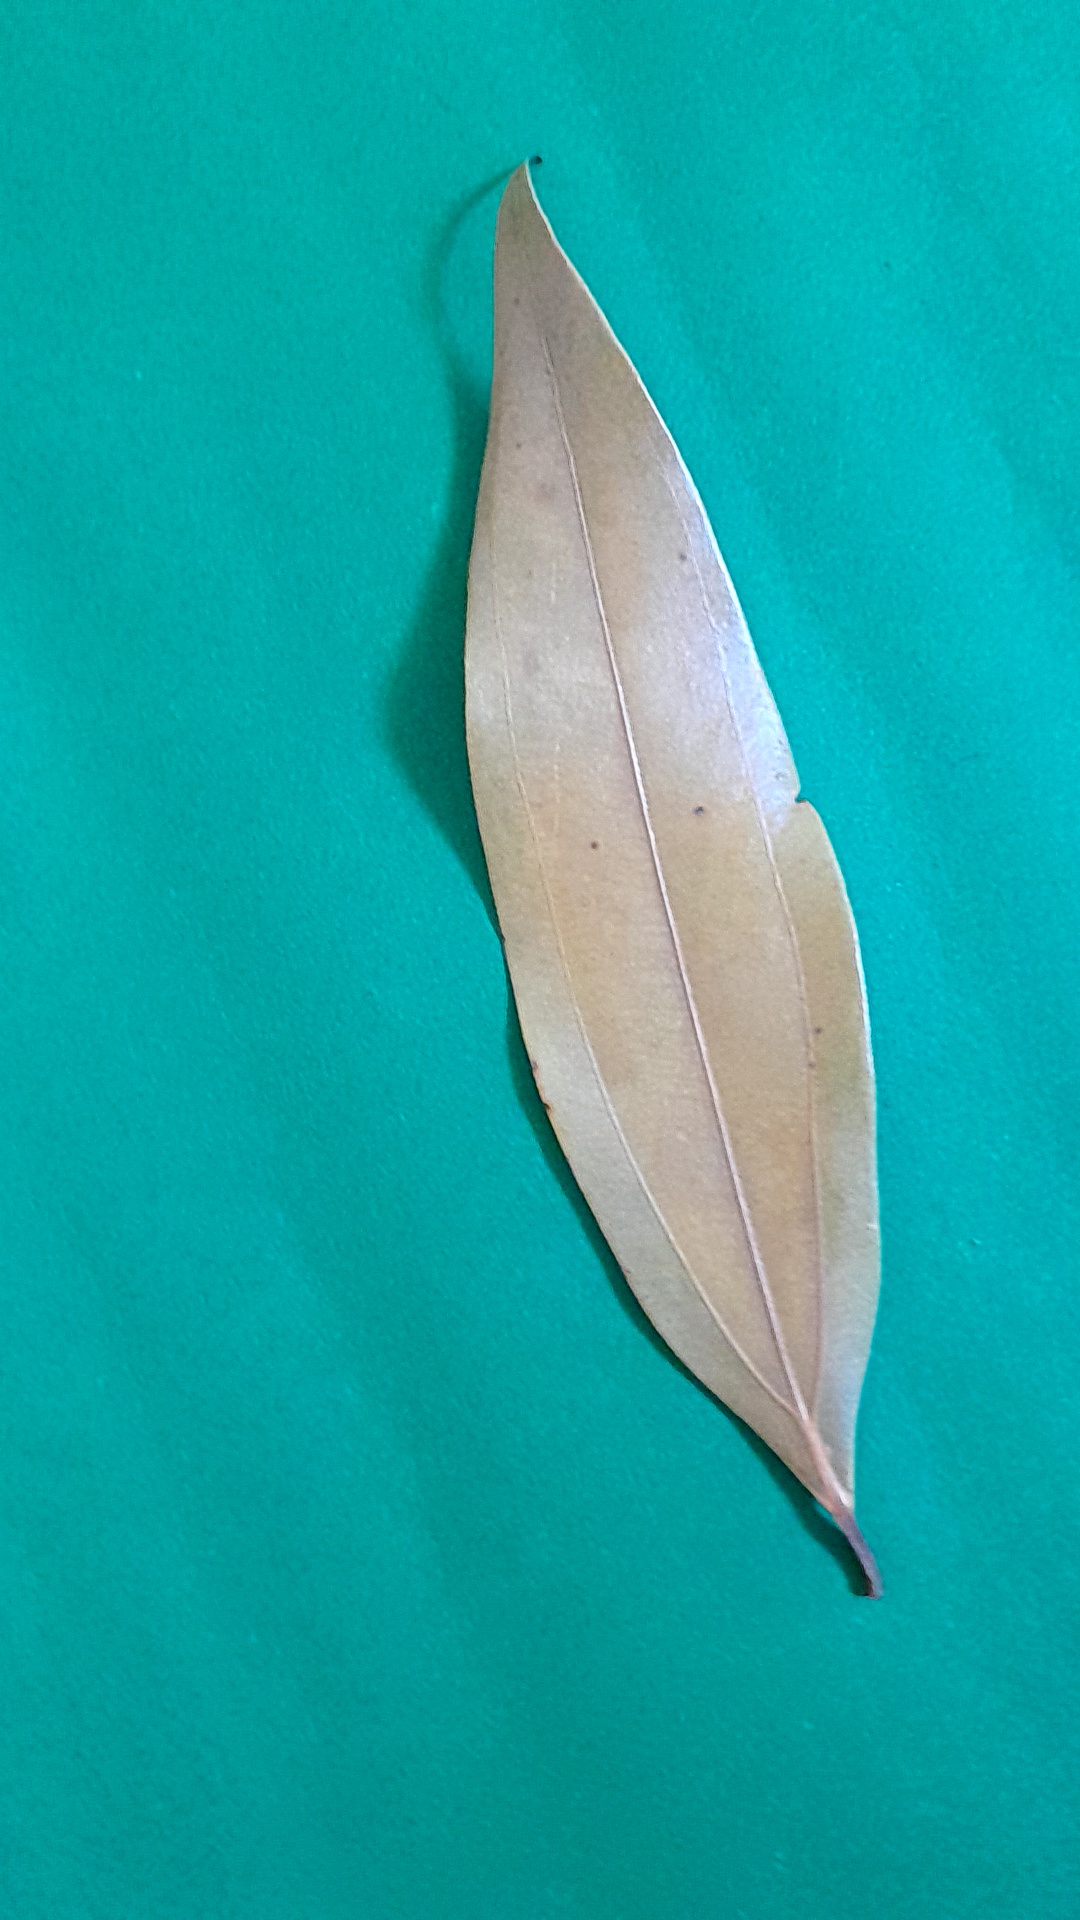
Label: Dry Leaf